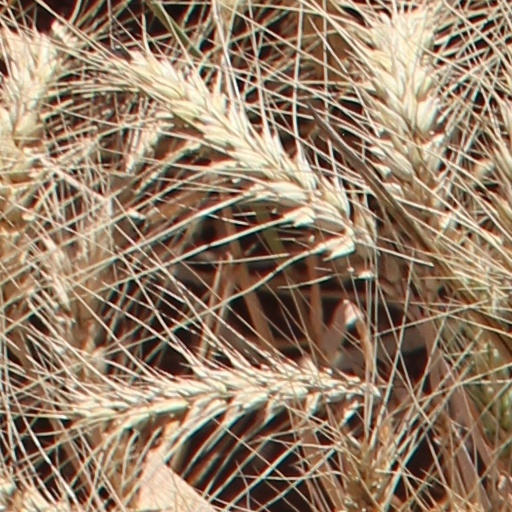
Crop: wheat